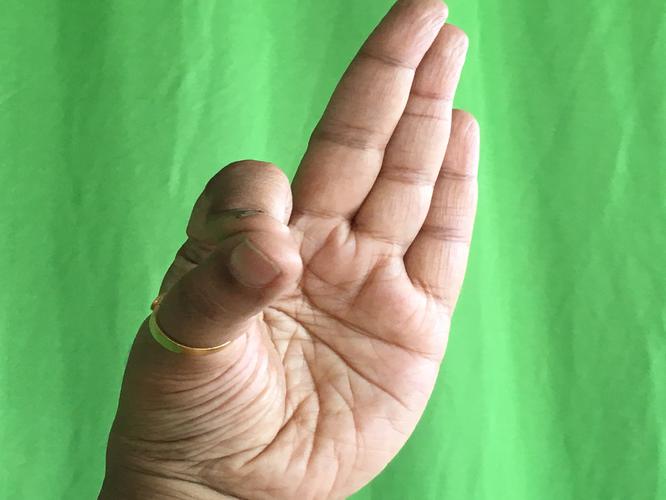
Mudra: Aralam
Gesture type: single_hand